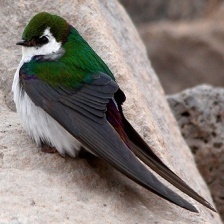
Species: VIOLET GREEN SWALLOW
Scientific name: TACHYCINETA THALASSINA